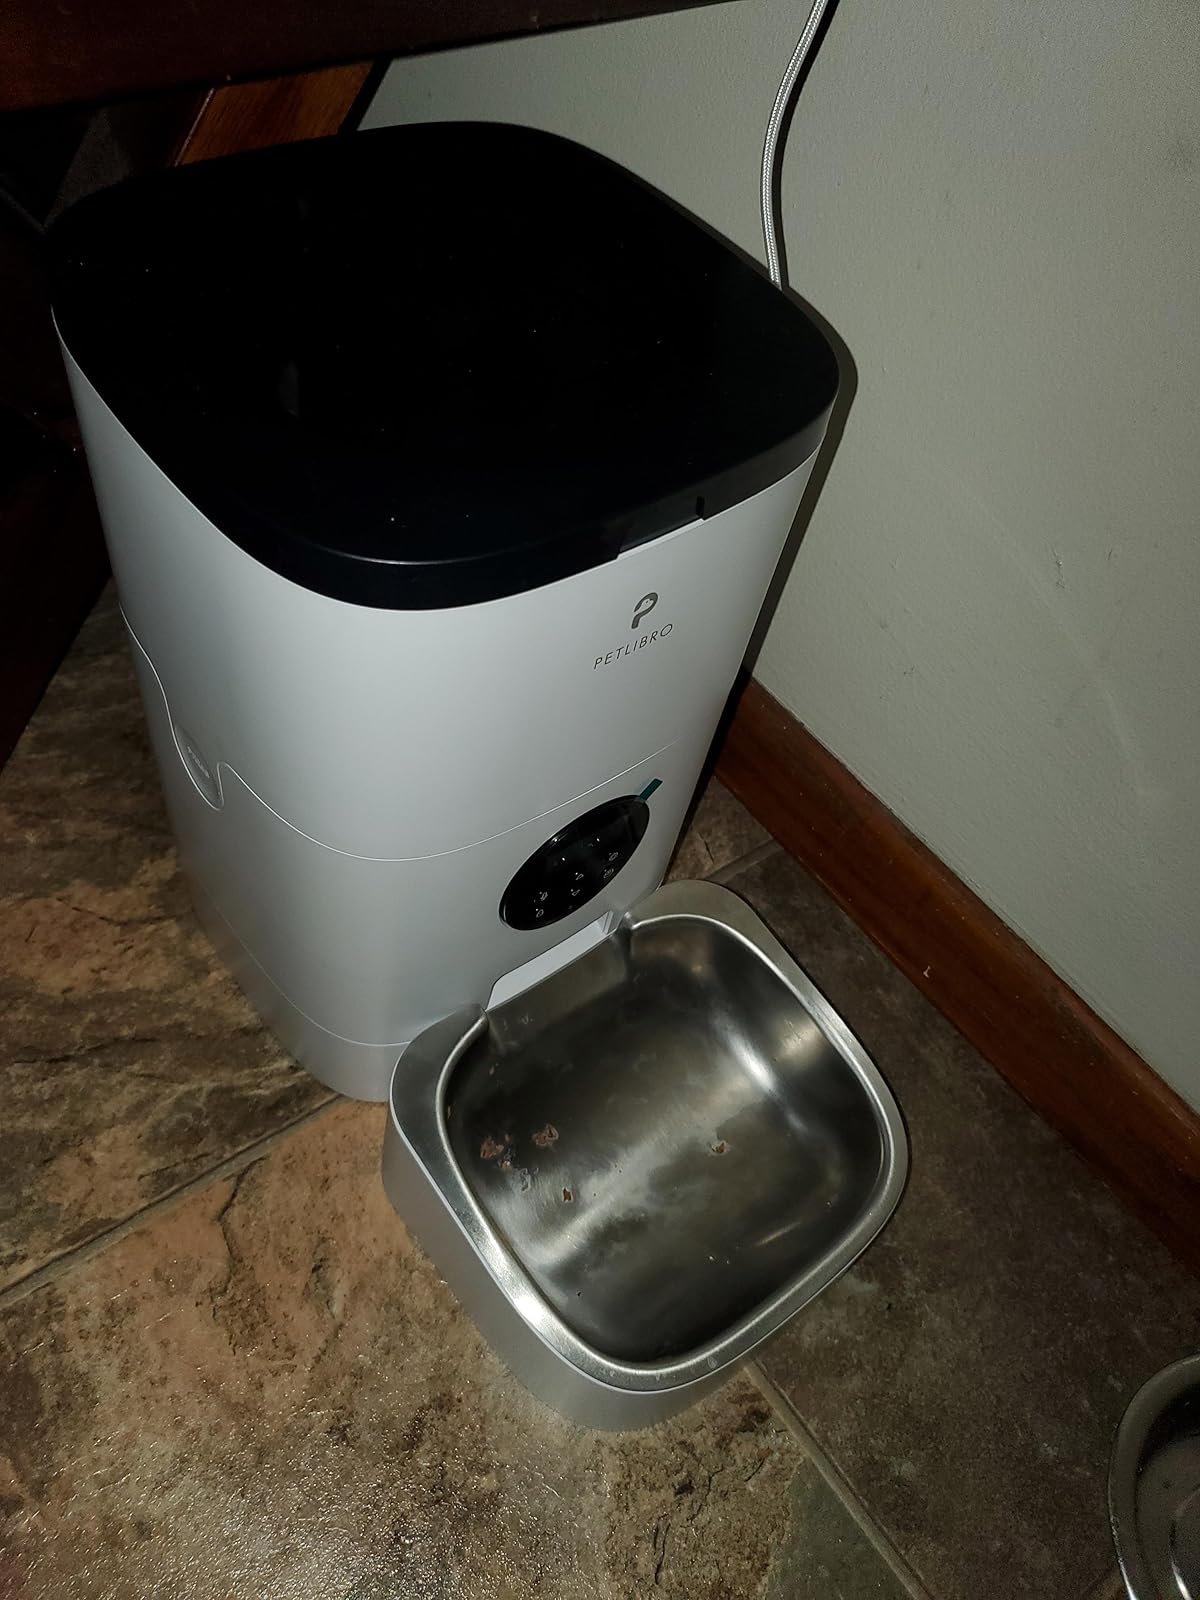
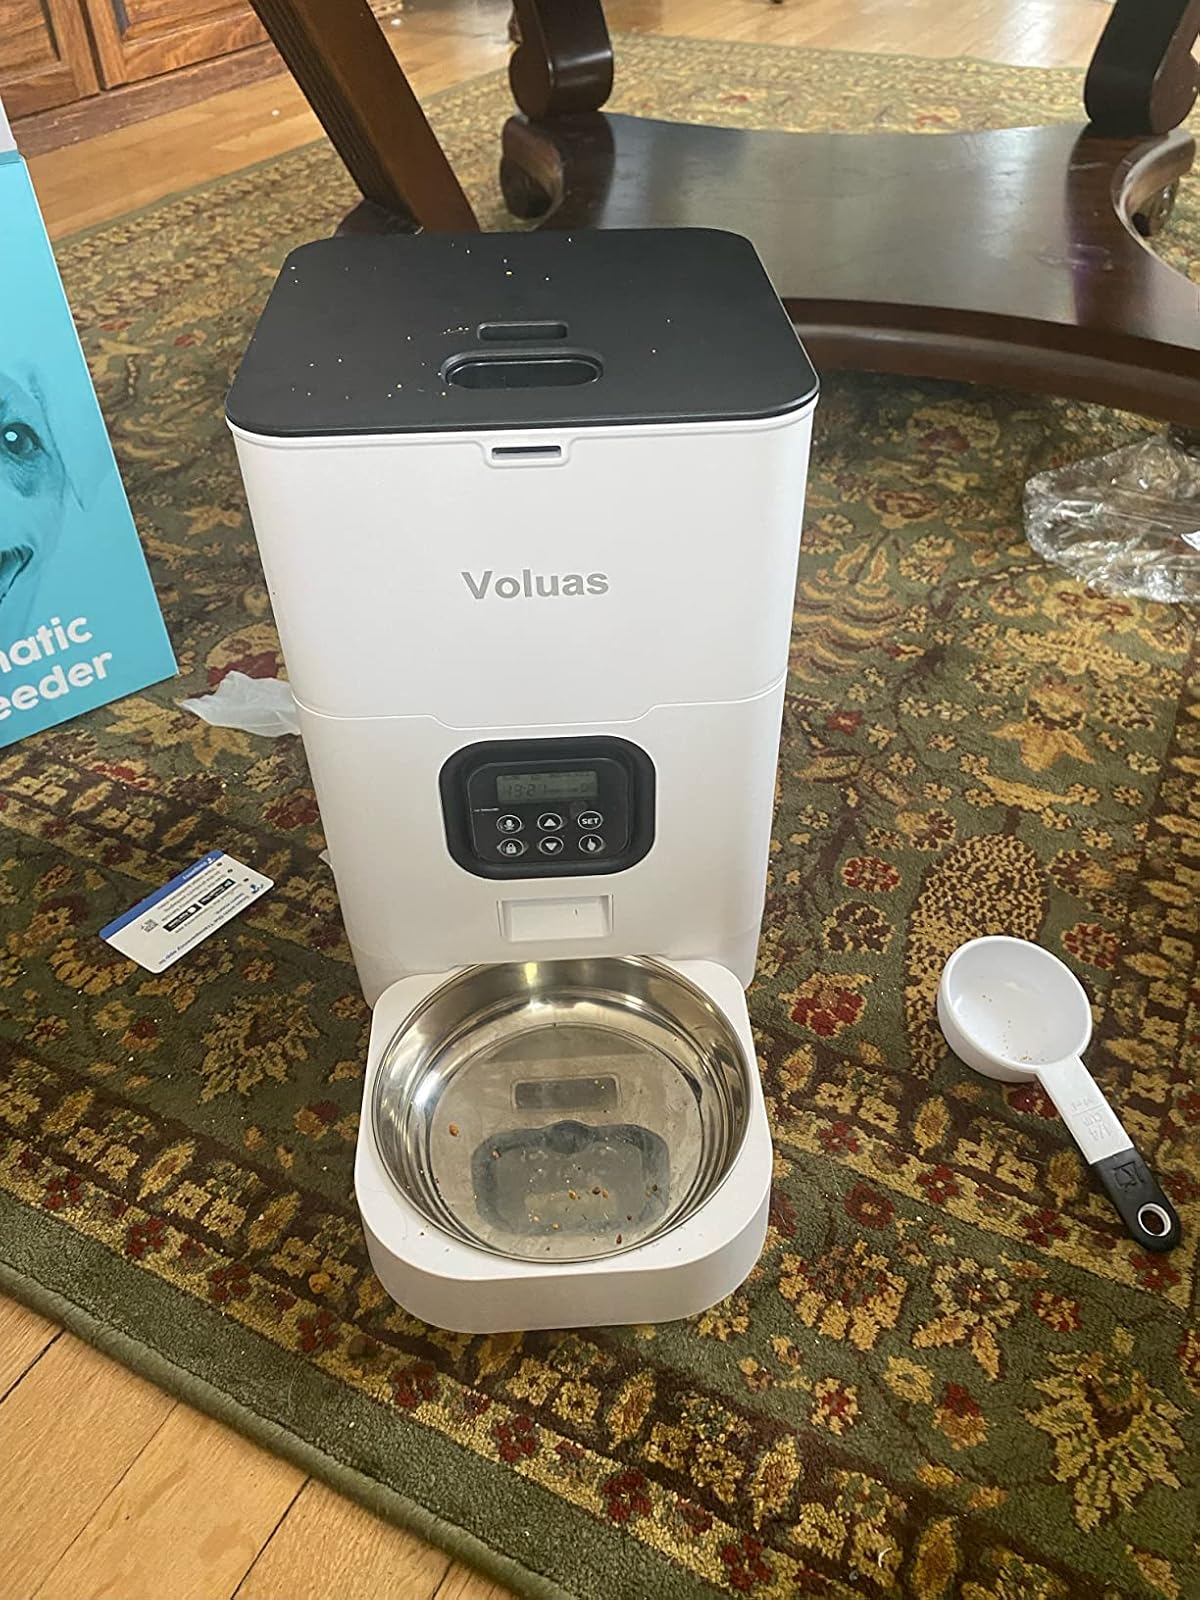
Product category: items_feeder
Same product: no